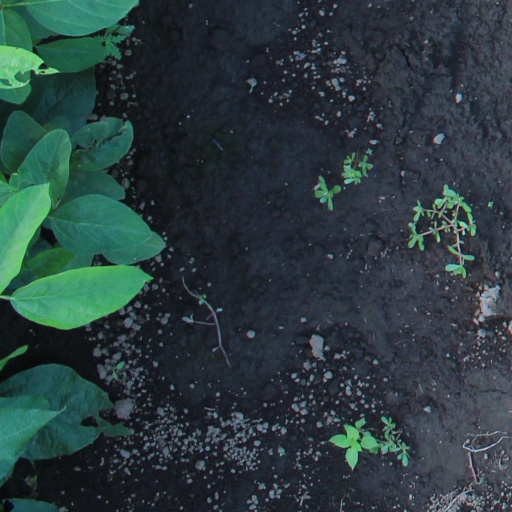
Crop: soybean